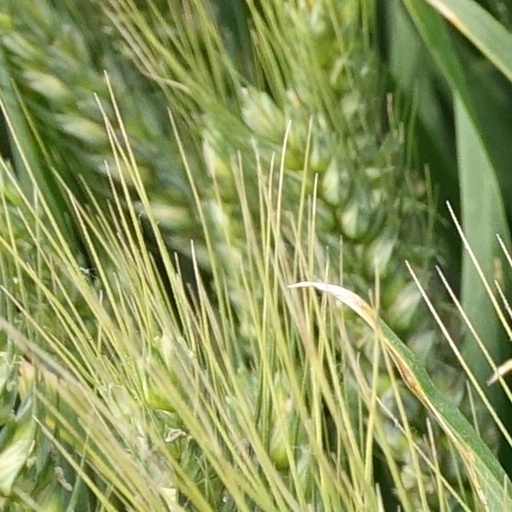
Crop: wheat